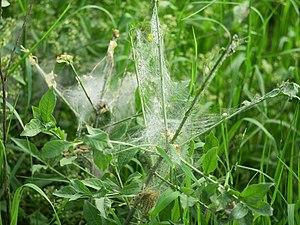
Les Yponomeutidae sont une famille de lépidoptères de la super-famille des Yponomeutoidea.